Jonathan Greening

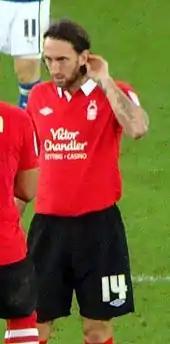
Greening playing for Nottingham Forest in 2011

On 18 July 2011, Greening signed a three-year contract with Championship club Nottingham Forest for an undisclosed fee, reuniting with manager Steve McClaren for the second time after working with him at both Manchester United and Middlesbrough. Greening said the move met his desire to seek regular football. He took up a coaching role with Forest's under-21 team in July 2013, after attaining UEFA 'B' and 'A' Licences over the summer. Greening made 13 appearances for Forest in 2013–14 before being released by the club in May 2014.